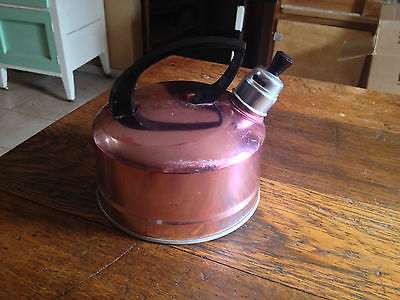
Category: kettle